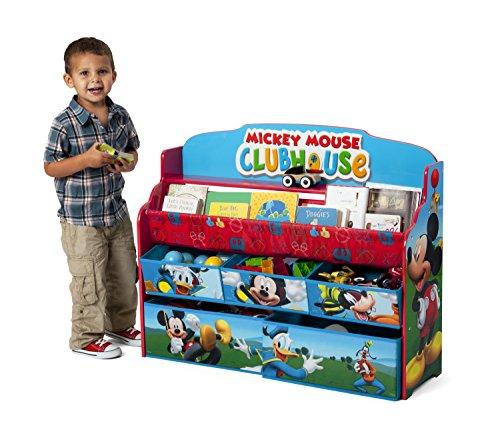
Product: Delta Children Deluxe Book & Toy Organizer, Disney Mickey Mouse
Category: Baby Products | Nursery | Furniture | Storage & Organization | Toy Chests & Organizers
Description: Recommended for ages 3 to 6.
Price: $45.99